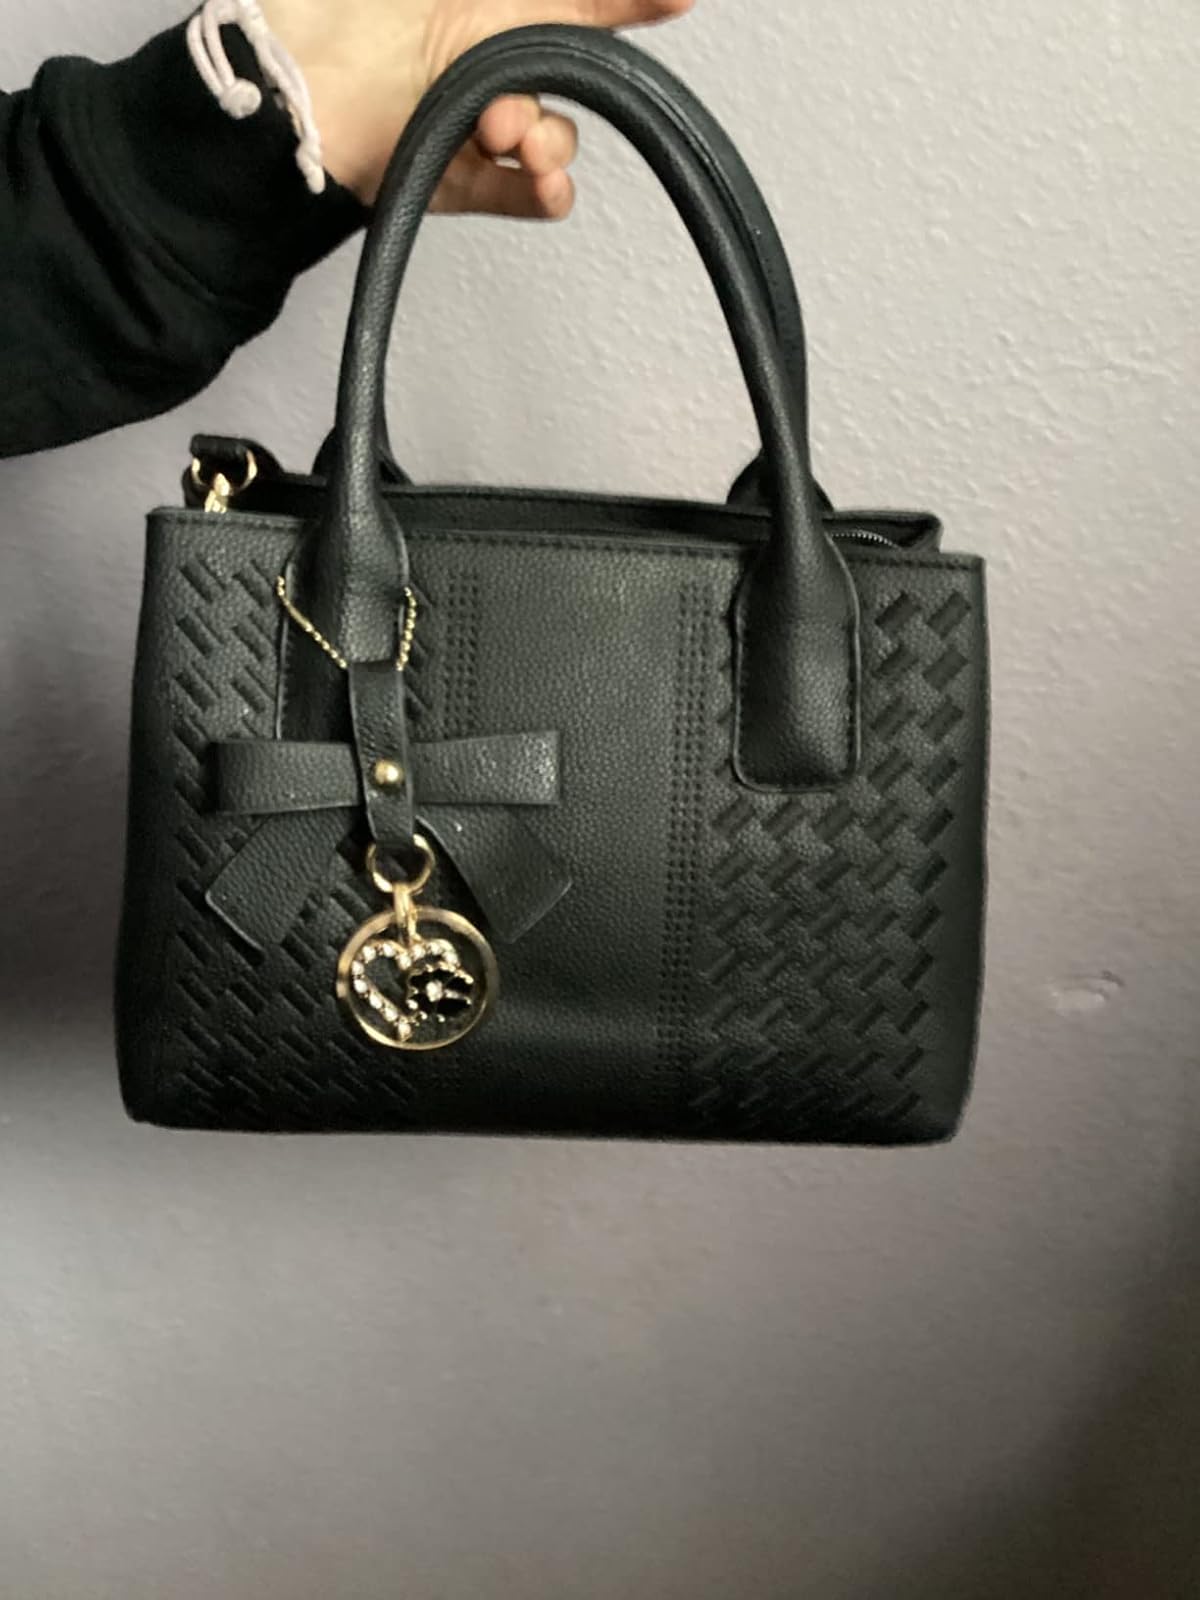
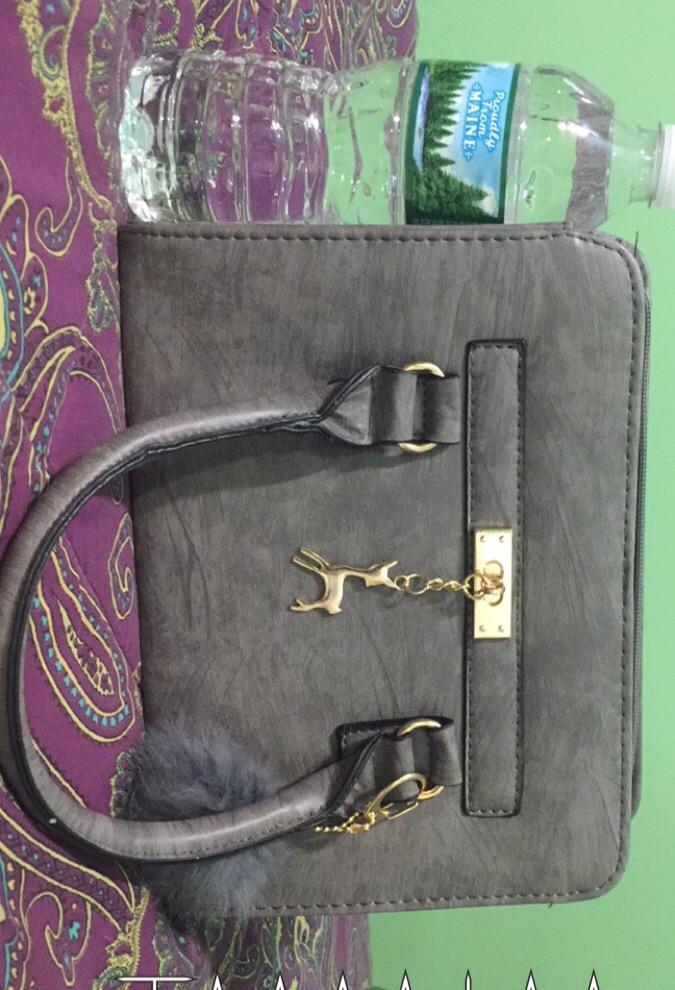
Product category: accessories_handbag
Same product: no